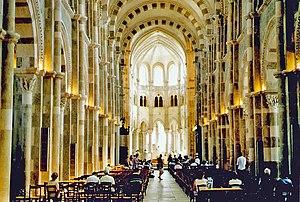
Nef de la basilique de Vézelay. Lëtzebuergesch: Basilika Sainte Madeleine zu Vézelay F
En histoire de l'art, l'art roman est la période qui s'étend du début du XIᵉ siècle à la seconde moitié du XIIᵉ siècle, entre l'art préroman et l'art gothique, en Europe. L'expression « art roman » est forgée en 1818 par l'archéologue français Charles de Gerville et passe dans l'usage courant à partir de 1835.
L'architecture gothique est un style architectural d'origine française qui s'est développé à partir de la seconde partie du Moyen Âge en Europe occidentale. Elle apparaît en Île-de-France et en Haute-Picardie au XIIᵉ siècle. Elle se diffuse rapidement au nord puis au sud de la Loire et en Europe jusqu'au milieu du XVIᵉ siècle et même jusqu'au XVIIᵉ siècle dans certains pays. L'esthétique gothique et ses techniques se perpétuent dans l'architecture française au-delà du XVIᵉ siècle, en pleine période classique, dans certains détails et modes de constructions. Enfin, un véritable renouveau apparaît avec la vague de l'historicisme du XIXᵉ siècle jusqu'au début du XXᵉ siècle. Le style a alors été qualifié de néo-gothique.